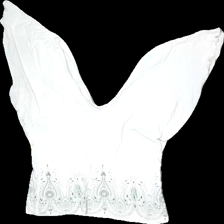
View: front
Type: Blouse
Category: Ladies
Brand: Not in the list
Colors: Multicolor, White, Brown, Green, Black
Material: 95%rayon 5%spandex
Pattern: Geometric print
Cut: Regular, V-collar
Season: Spring
Stains: Minor
Price range: <50
Recommended usage: Export